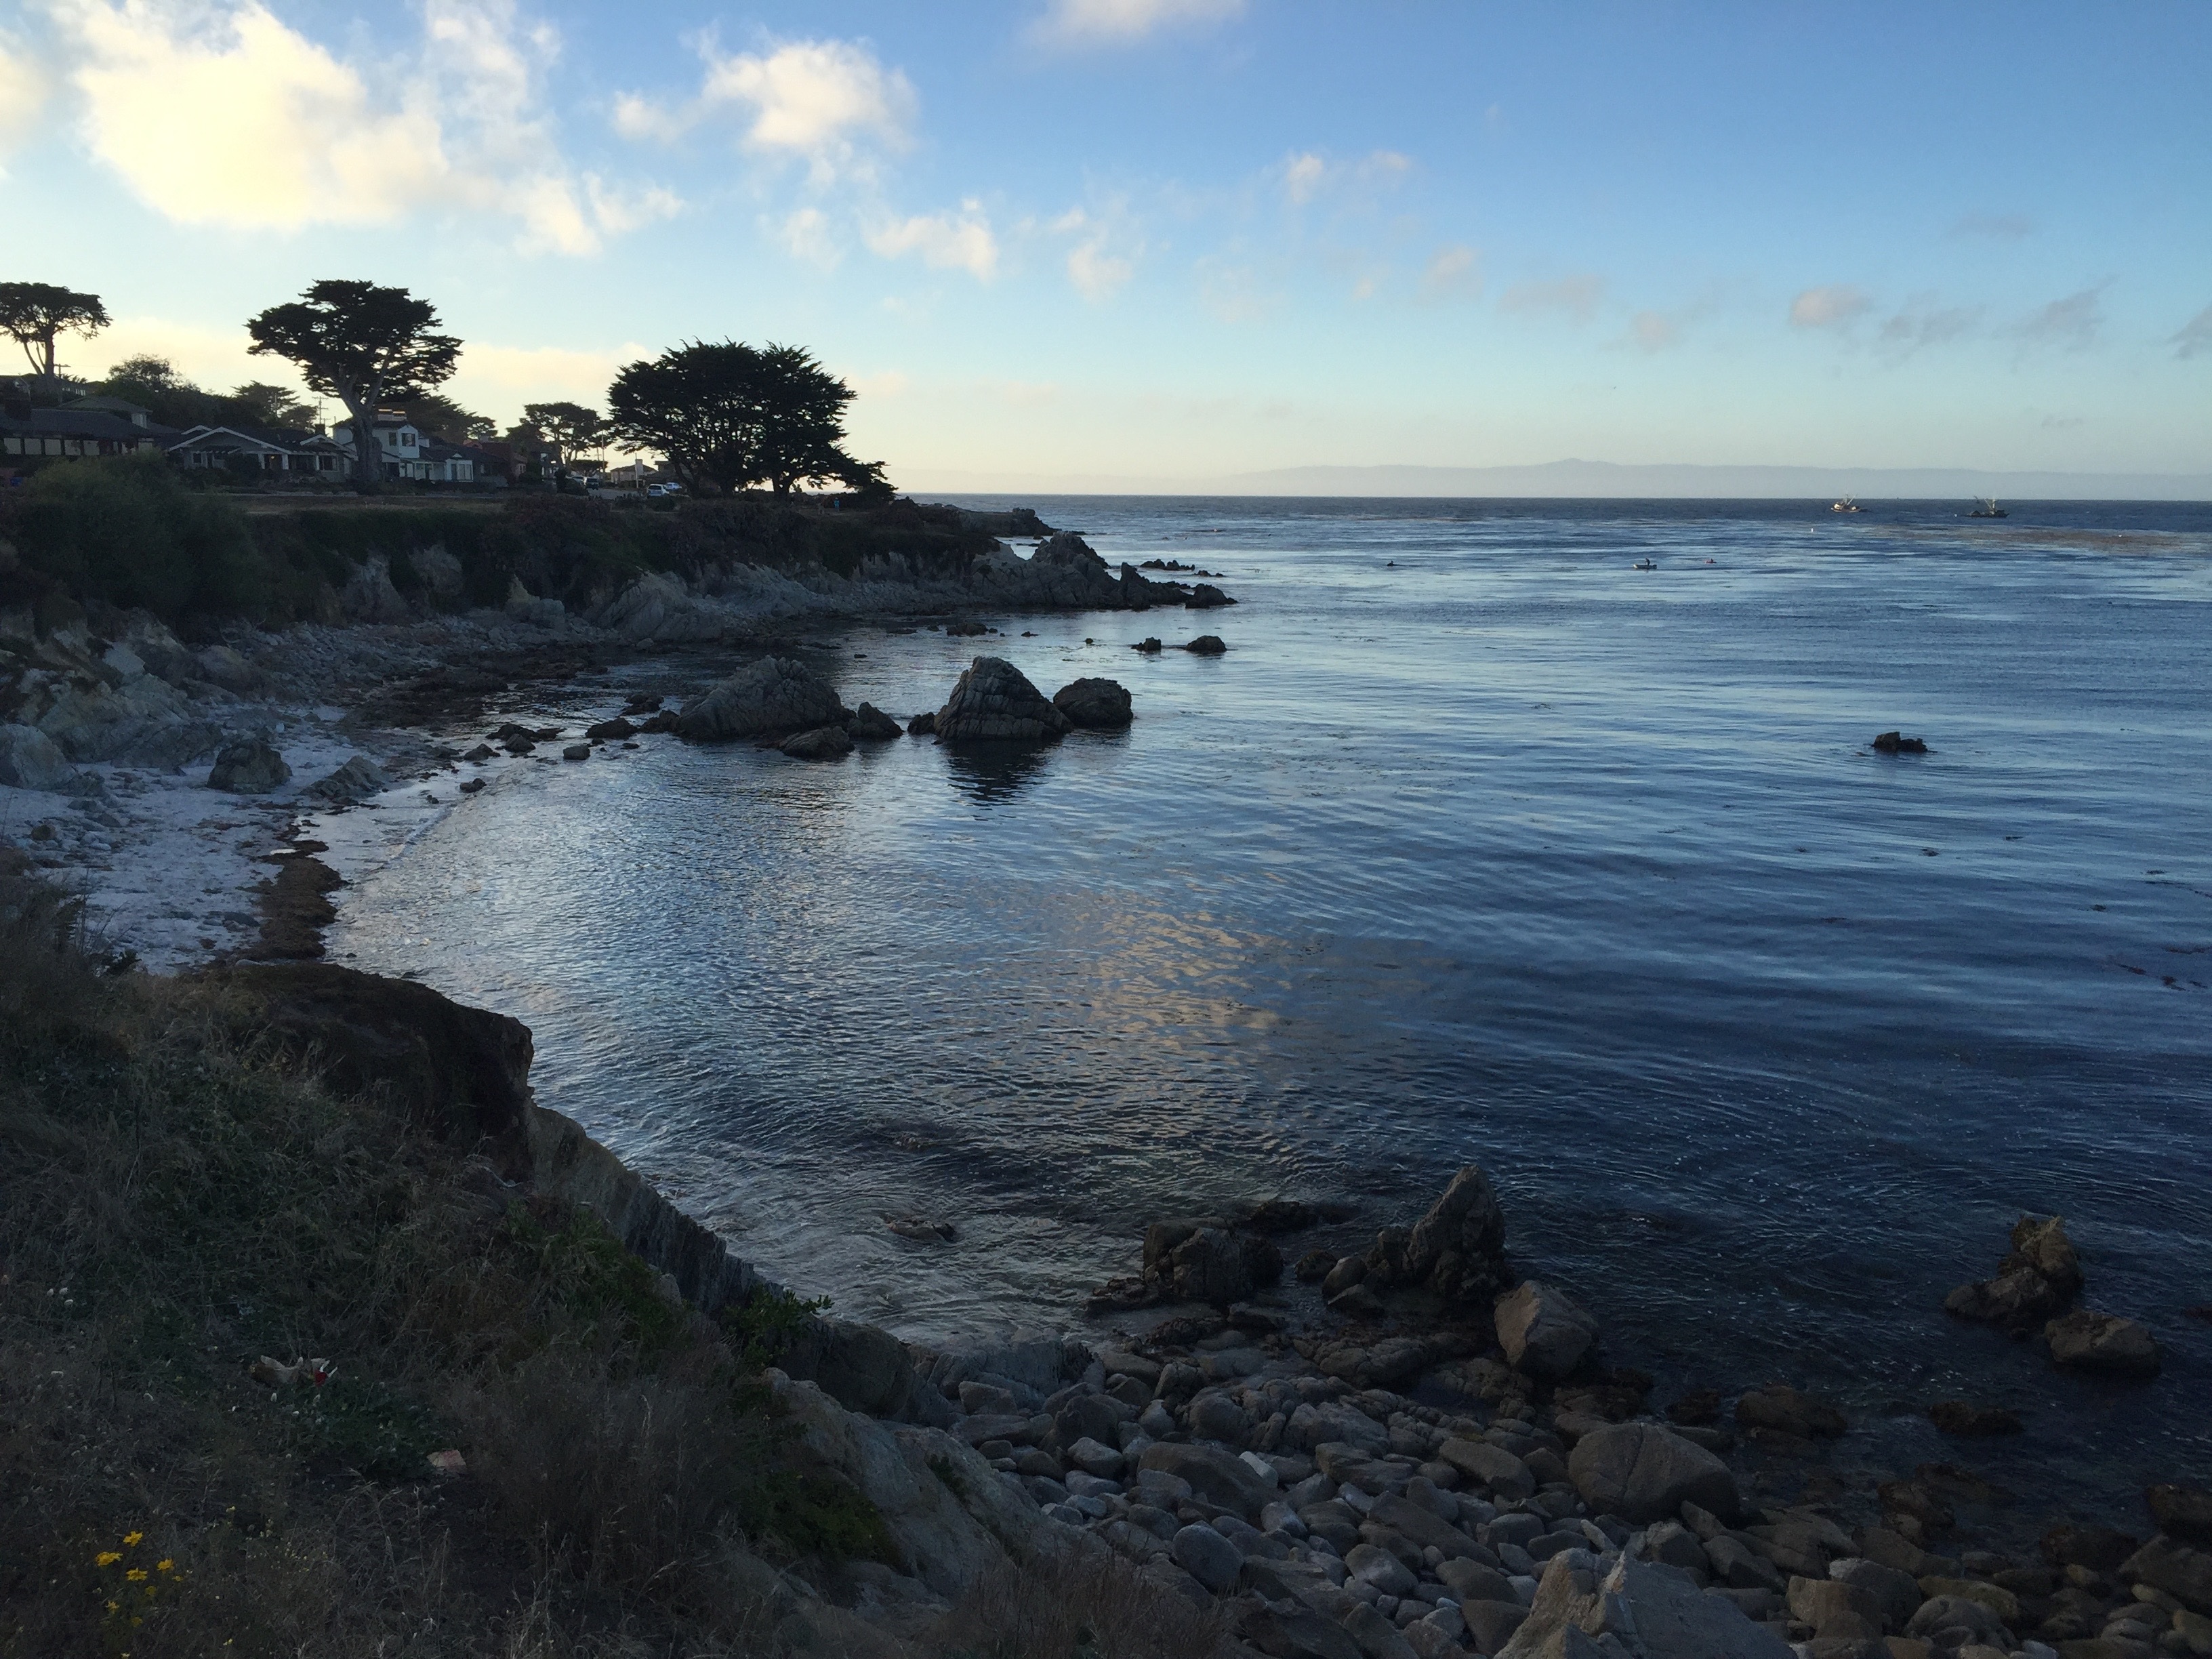
beach, sea, coast, water, sand, rock, ocean, horizon, cloud, sunrise, sunset, morning, shore, wave, dawn, cliff, dusk, evening, cove, reflection, bay, terrain, body of water, cape, wind wave